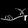
Label: Sandal